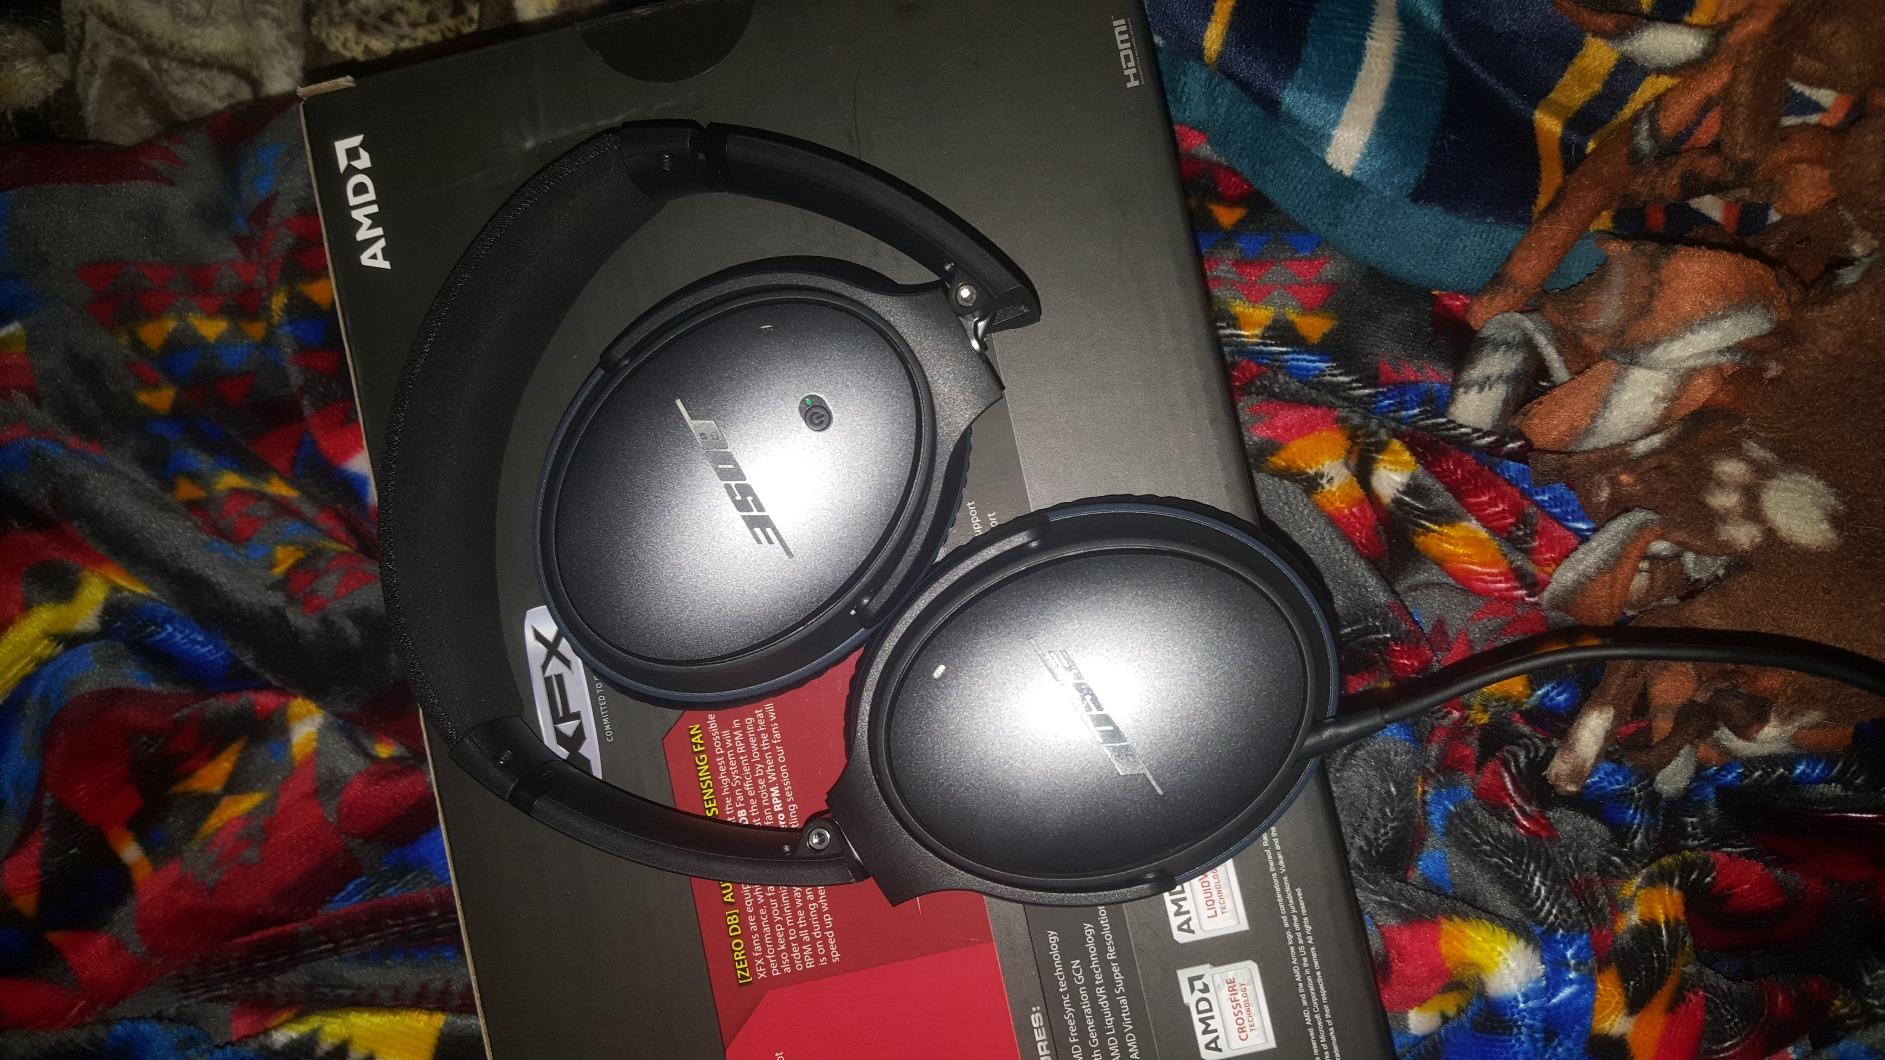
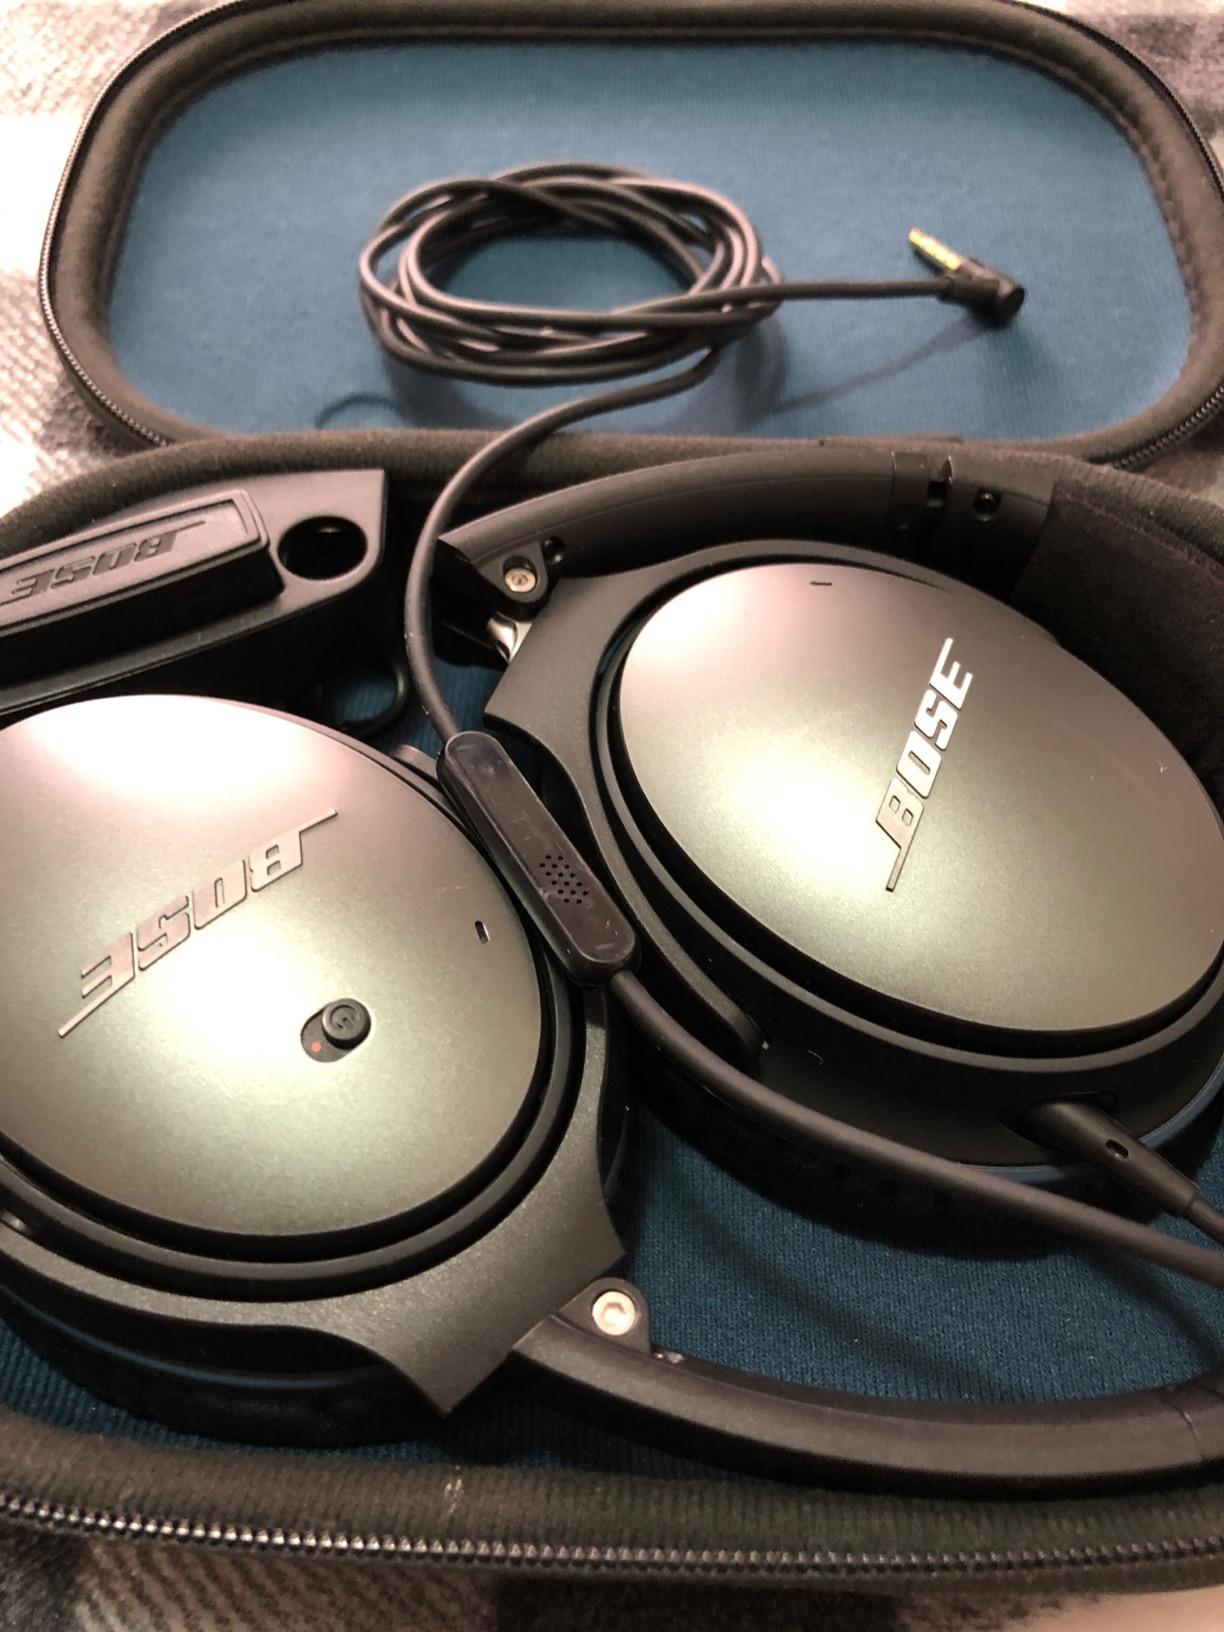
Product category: headphones
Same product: yes